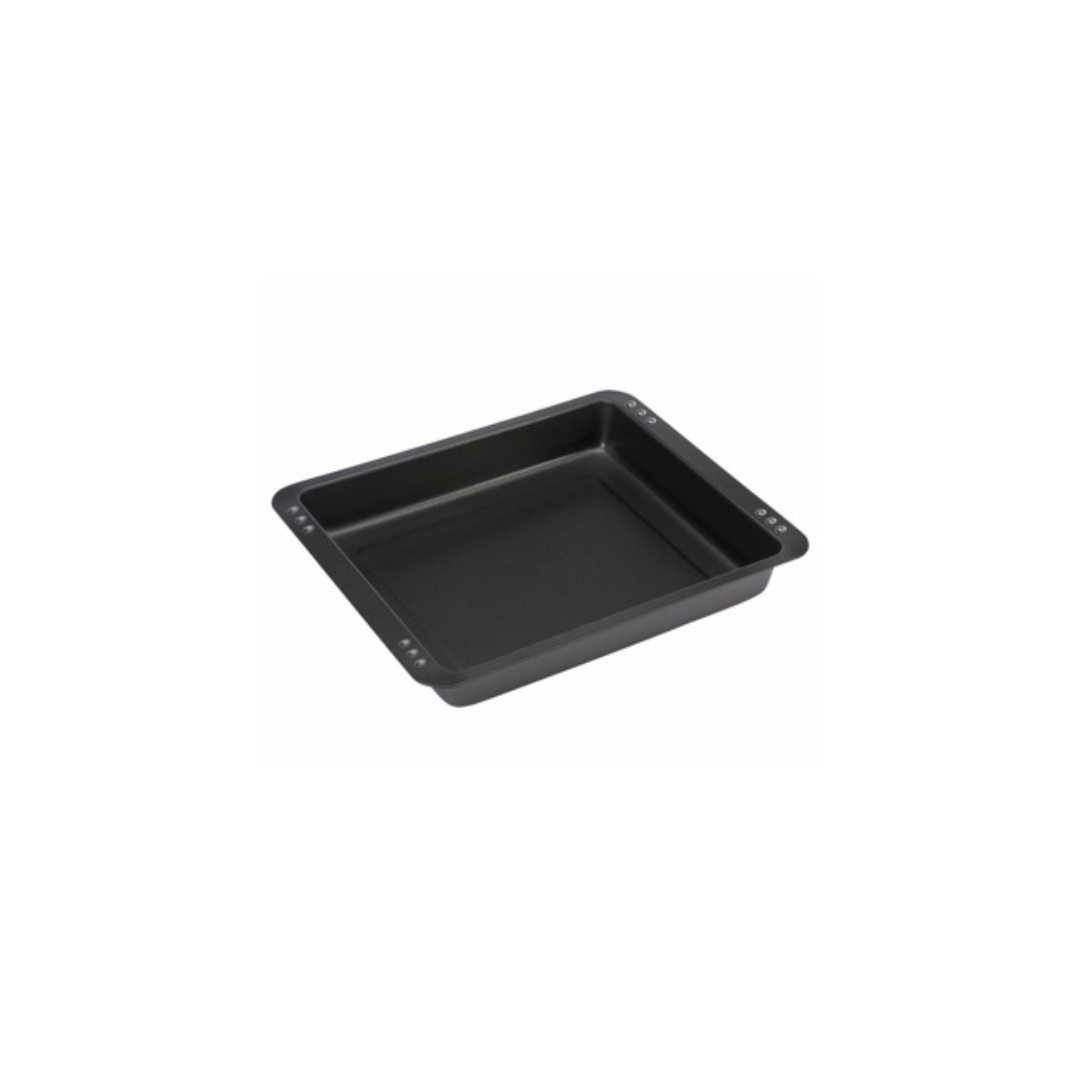
Westmark Skuffa 28,5X23X4cm SLIPLET 3295
Brand: Westmark Gmbh
Category: Home & Garden > Kitchen & Dining > Cookware & Bakeware > Bakeware > Bakeware Sets